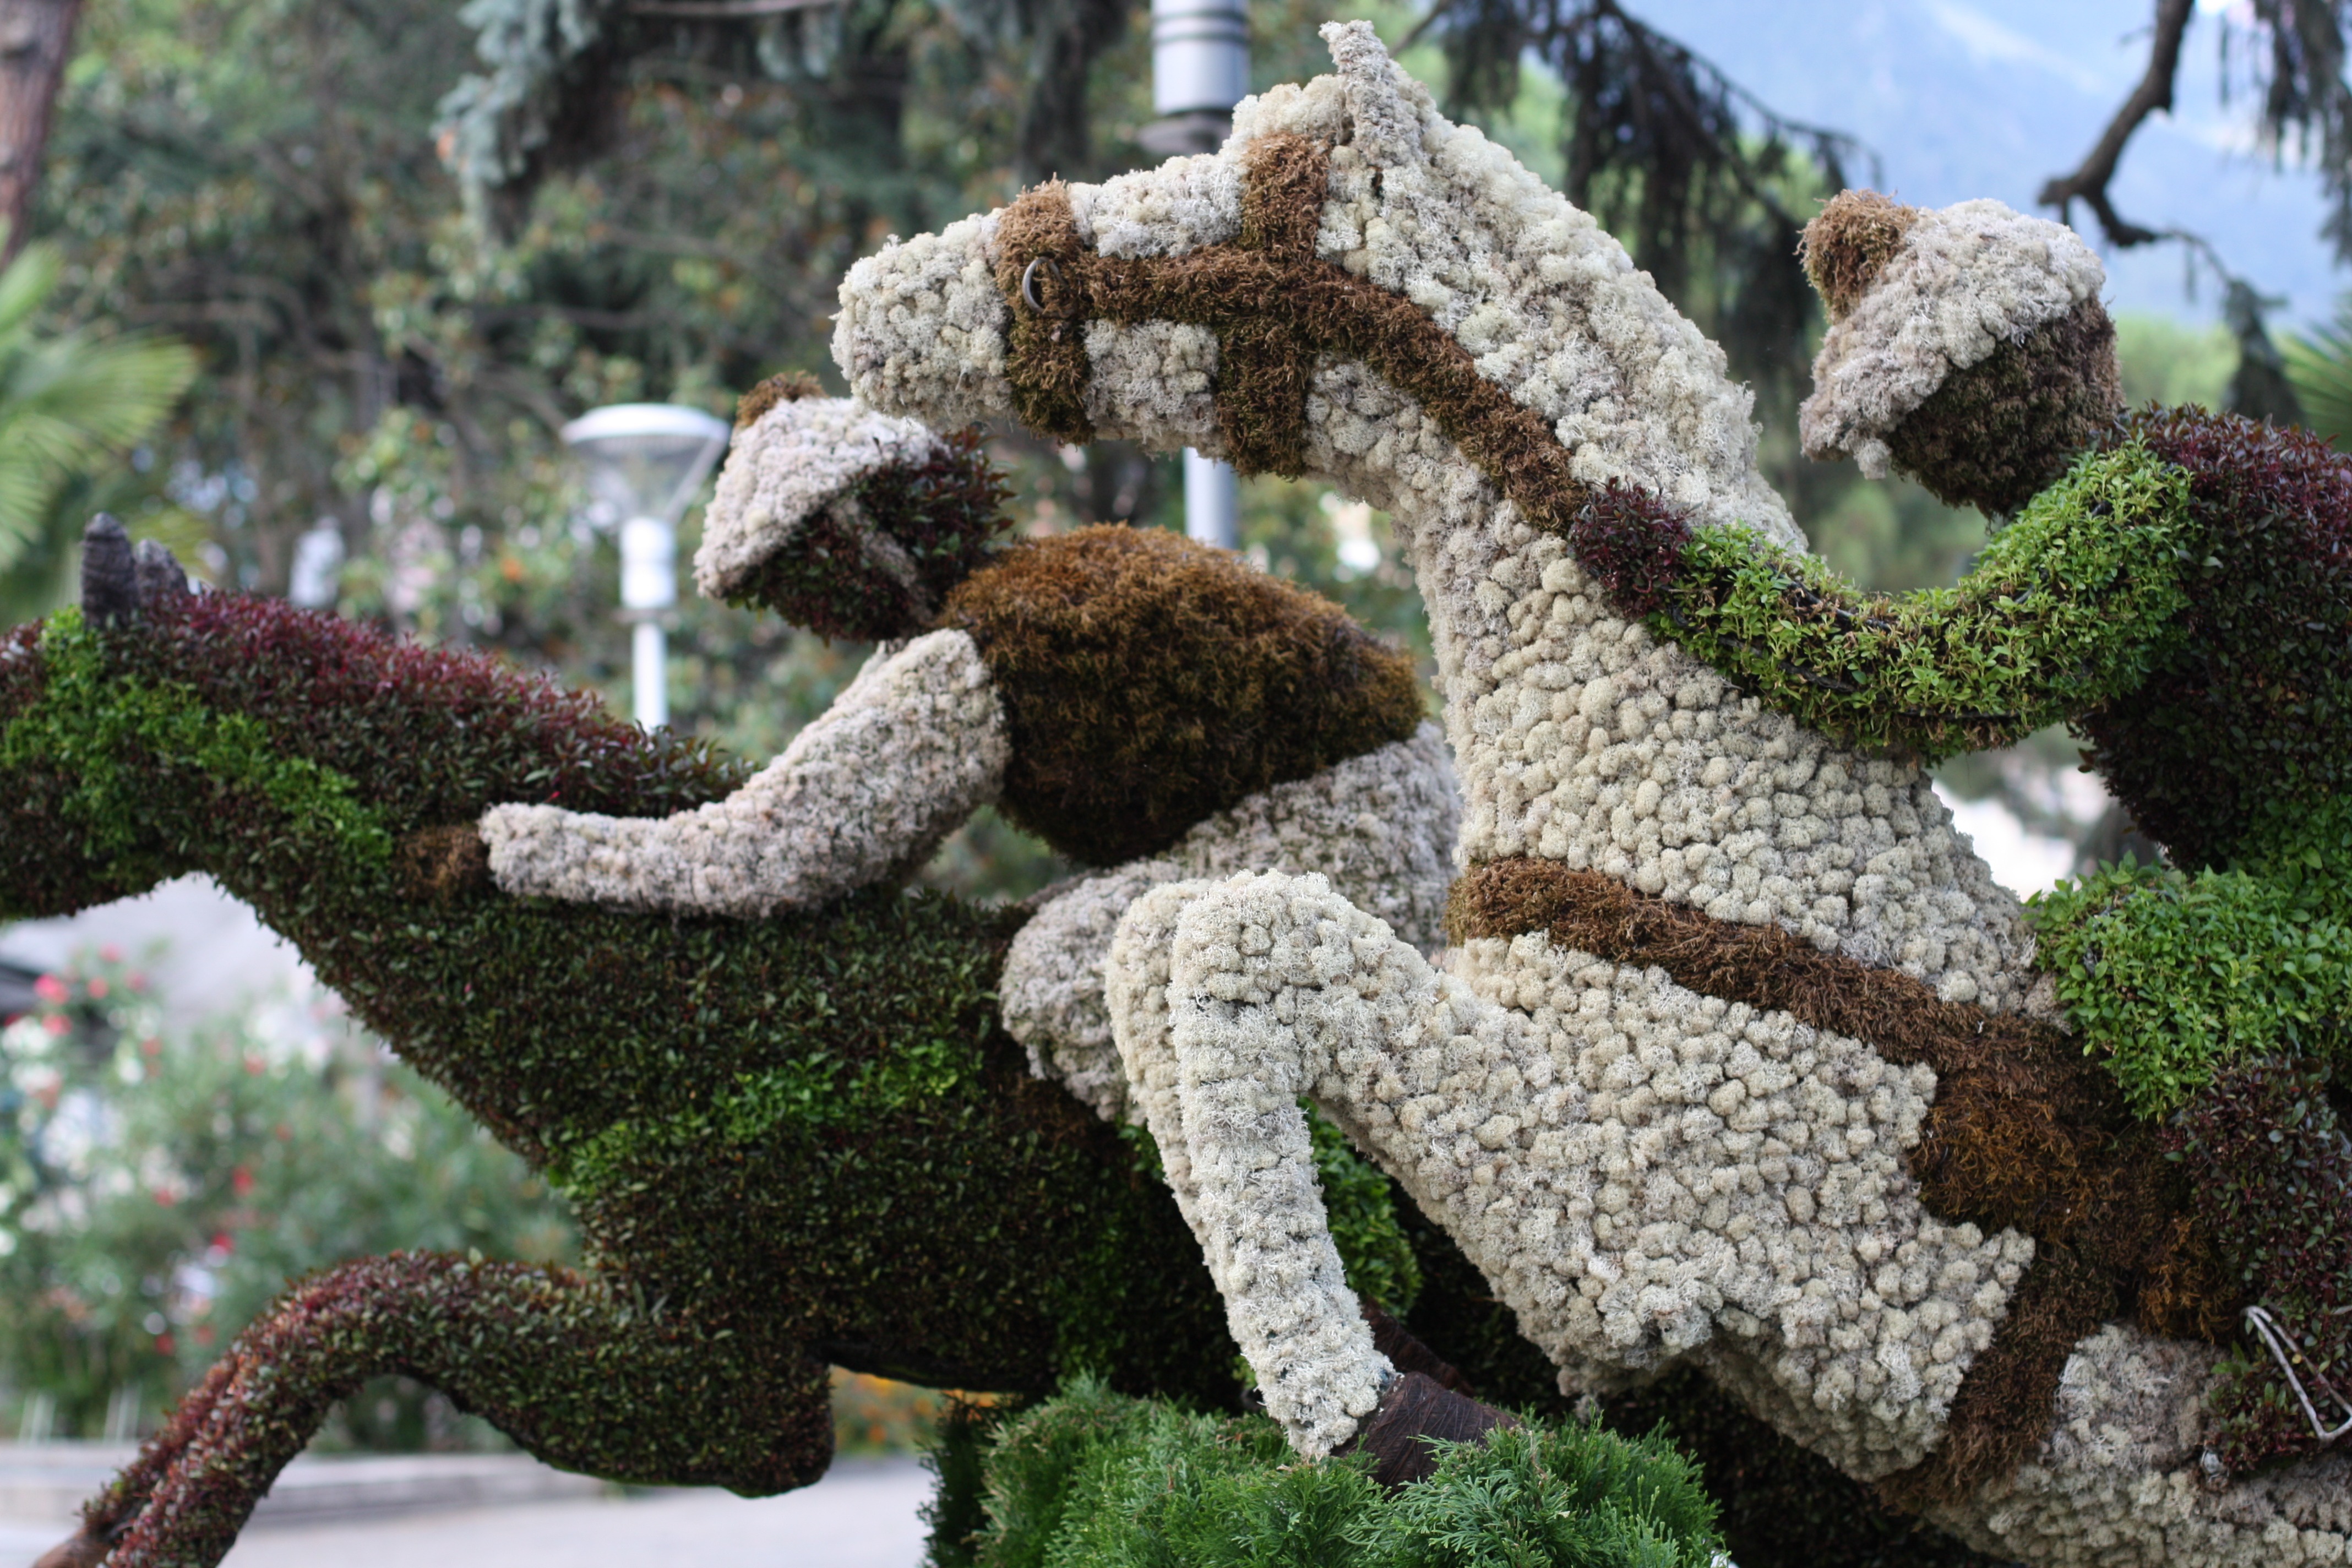
tree, nature, plant, sport, flower, reptile, garden, flora, lizard, coral, art, shrub, meran, hedge, south tyrol, jockeys, land plant, scaled reptile